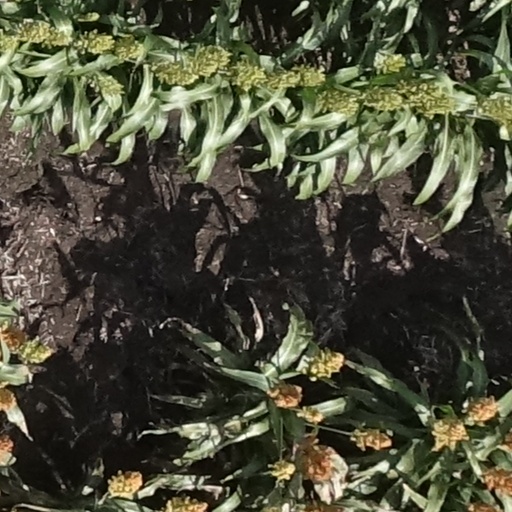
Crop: sorghum